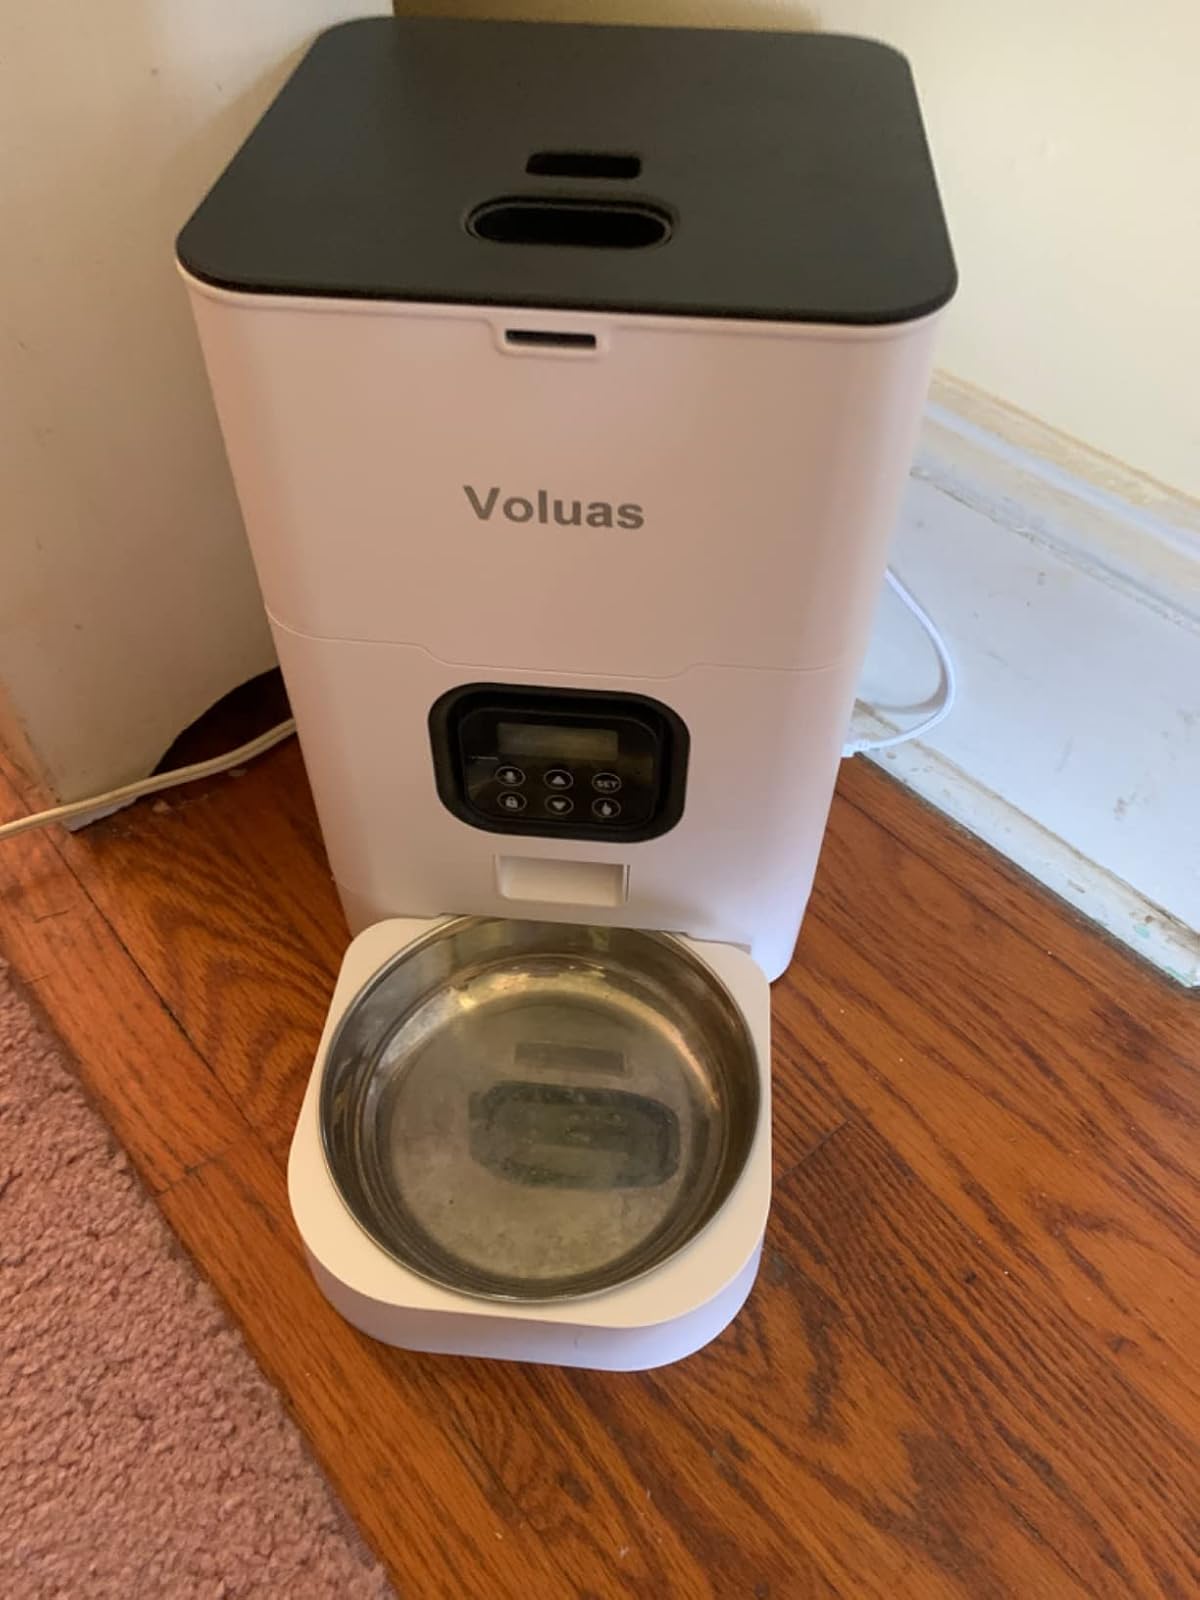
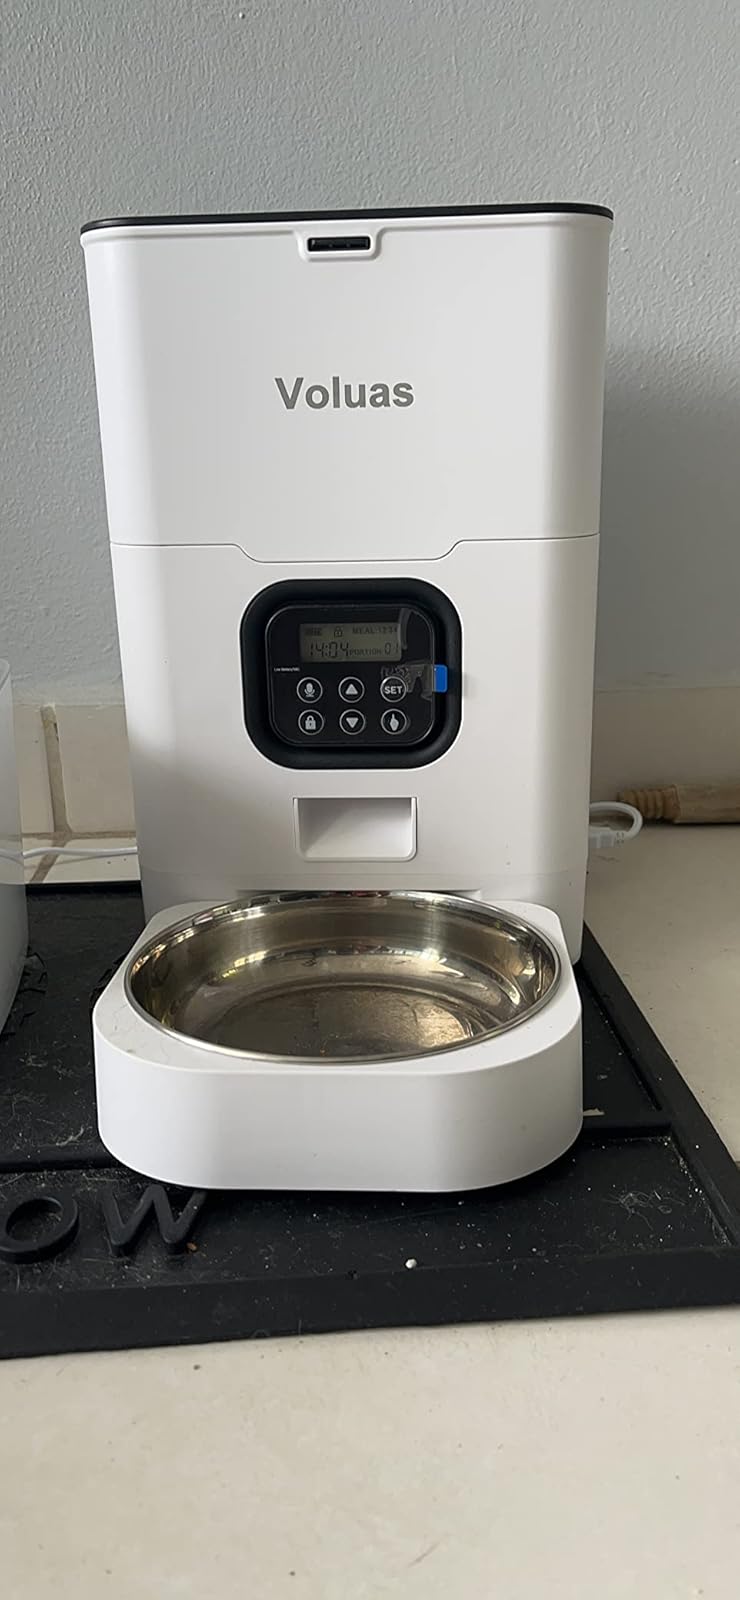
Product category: items_feeder
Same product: yes